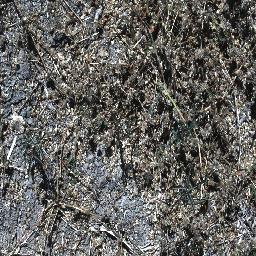
Label: parkinsonia